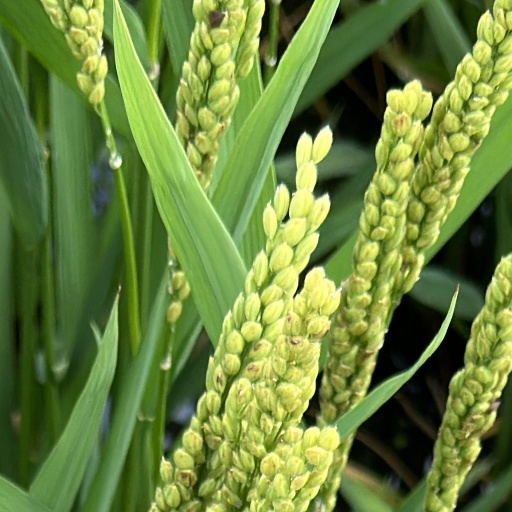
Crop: rice